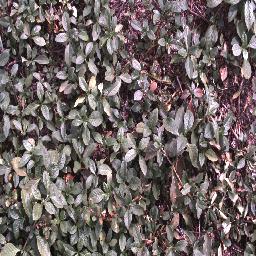
Label: negative